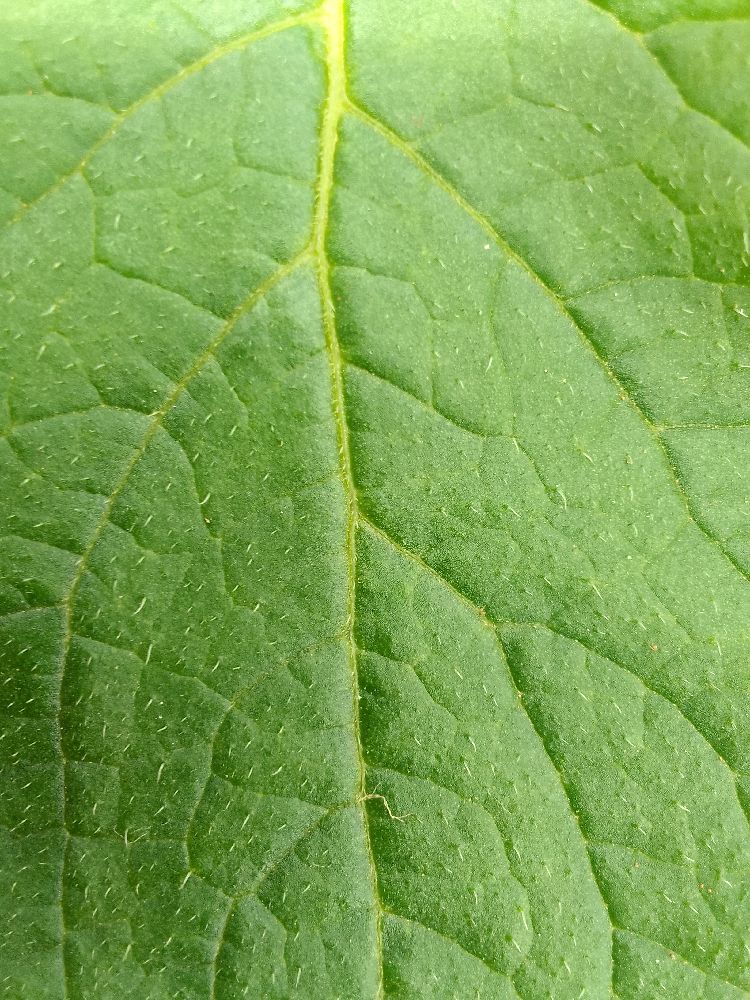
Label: Healthy